History of logic

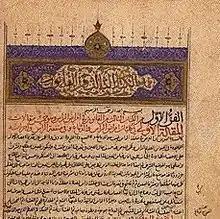
A text by Avicenna, founder of Avicennian logic

The Stoics adopted the Megarian logic and systemized it. The most important member of the school was Chrysippus (c. 278 – c. 206 BC), who was its third head, and who formalized much of Stoic doctrine. He is supposed to have written over 700 works, including at least 300 on logic, almost none of which survive. Unlike with Aristotle, we have no complete works by the Megarians or the early Stoics, and have to rely mostly on accounts (sometimes hostile) by later sources, including prominently Diogenes Laërtius, Sextus Empiricus, Galen, Aulus Gellius, Alexander of Aphrodisias, and Cicero.